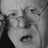
Emotion: surprise